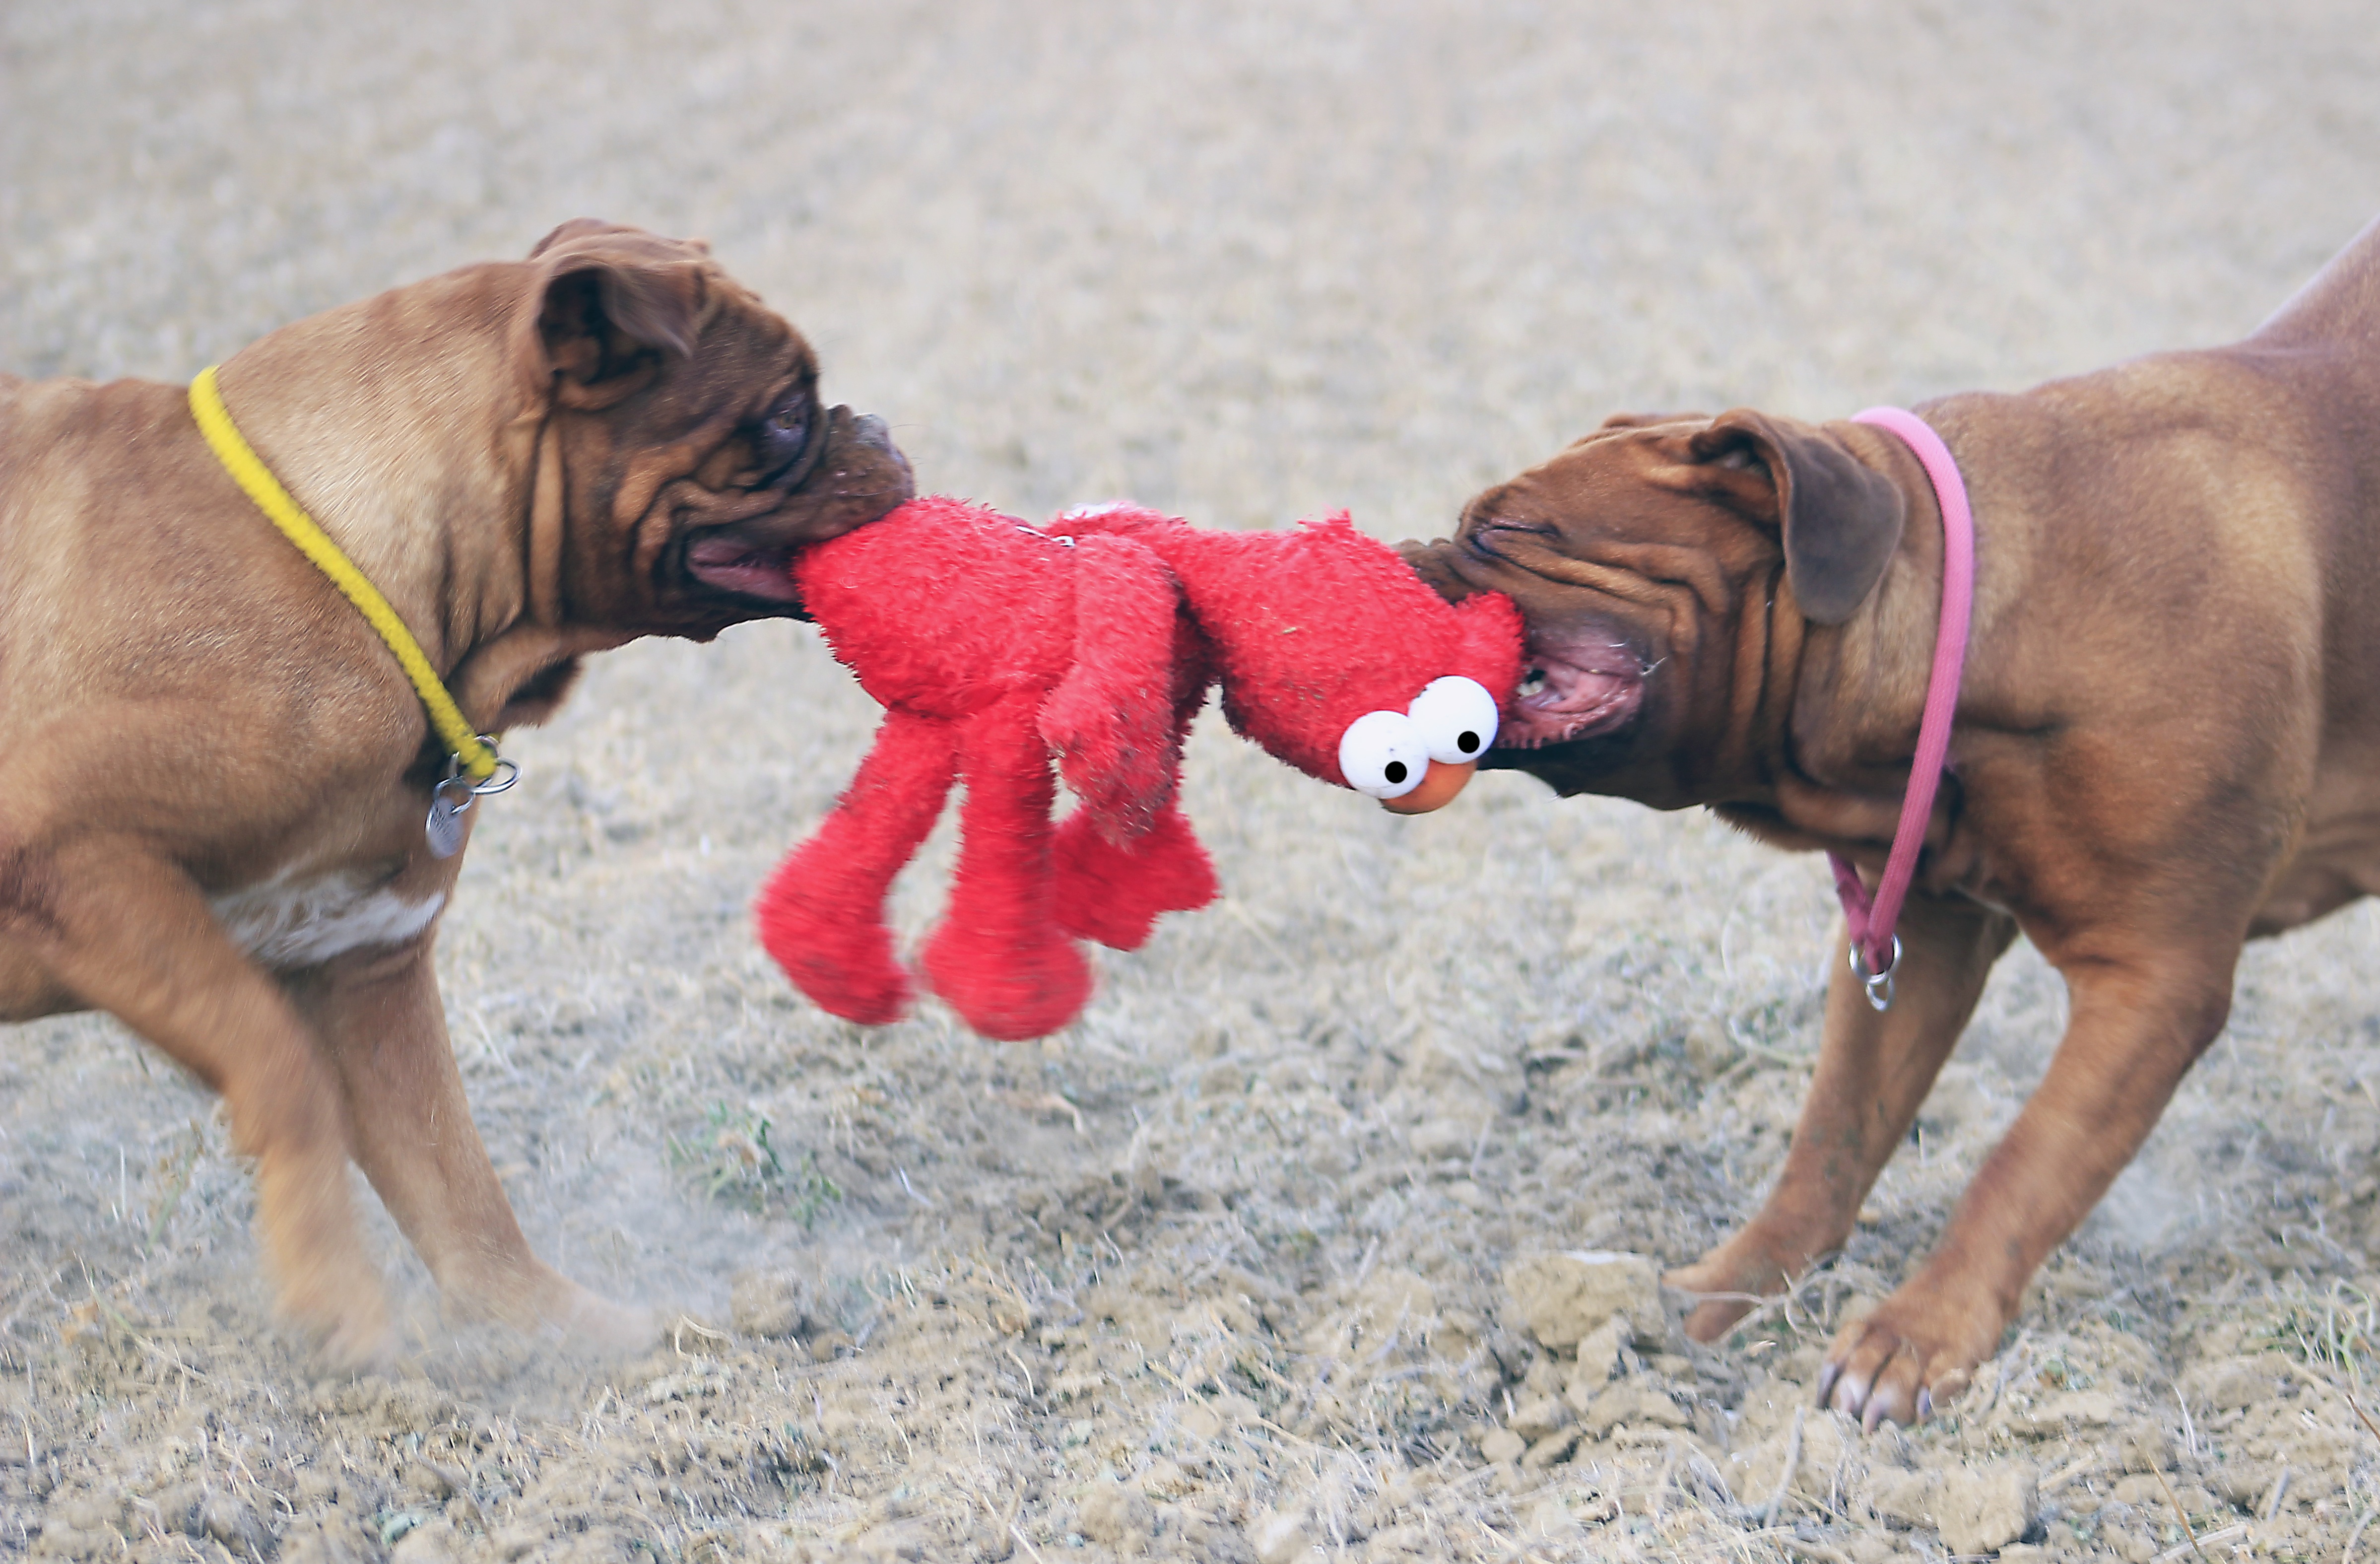
nature, home, puppy, dog, animal, cute, summer, pet, portrait, brown, mammal, mouth, outdoors, sunny, french, background, head, vertebrate, bordeaux, guard dog, the language of the, mastiffs, mastiff, bullmastiff, boerboel, dogue de bordeaux, dog like mammal, dog crossbreeds, tosa